Pencalang

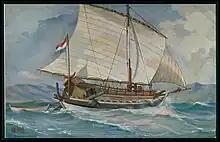
A Malay sailing vessel of the 19th century, probably a pencalang.

Pencalang has one or two masts, with a deck covered the entire hull and a room in the middle for the cargo hold, closed with a fixed deck. The pencalang has a strongly curved front and rear stern and a round bottom with keel. The low freeboard is raised midship through the starboard. The ship has heavy transverse beams and a partial or continuous deck. A deckhouse has been built over most of the ship's hull. The helmsman is protected by a roof. The ship is steered with a side rudder that can be used by means of a hook on both sides of the ship. The sturdy mast, placed against a watertight bulkhead, can be lowered onto a mast support. The ship has a very wide and low tanja sail with boom. The rigging is connected to a long bowsprit. The crew is about 8–20 people. The length of the original local ships was 10.7 to 16.5 m with 3.7 to 5.5 m width. The draft is 1.8 to 3.7 m, slightly larger than those built for individual merchants. For the VOC they had a length of and a load capacity of 20–35 last (36.2–63.35 metric tons) at the beginning of the 18th century; later they became even larger with a length of and a capacity of 60–80 last (108.6–144.8 metric tons). Smaller than that they are usually used by pirates.